Michał Węsławski

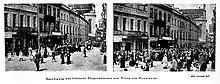
Funeral of Michał Węsławski. Photo published in the "Zeitung der 10. Armee"

One of the successful endeavours of the time of occupation was the erection of the Three Crosses monument on the Bald Hill, designed by Antoni Wiwulski; Michał Węsławski was one of the initiators. He was also at the excavation of the remains of participants in the January Uprising on the Castle Hill.